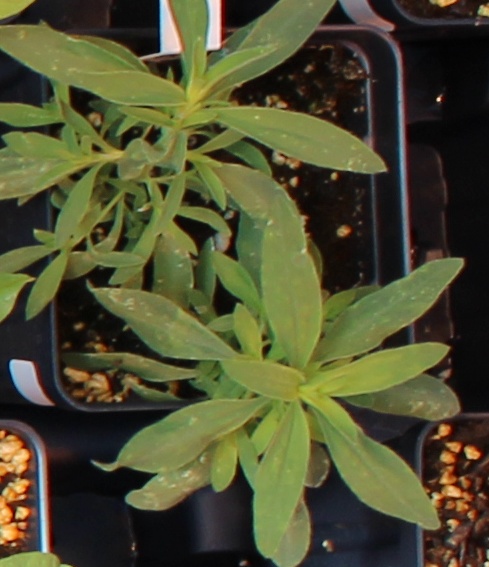
Label: Kochia